Andy Pilney

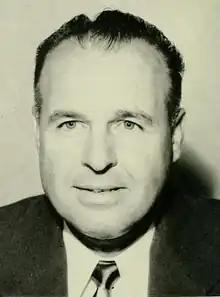
Pilney pictured in "Jambalaya 1955", Tulane yearbook

Antone James "Andy" Pilney (January 19, 1913 – September 15, 1996) was an American football coach and player of football and baseball. He played football and baseball at the University of Notre Dame in the mid-1930s and then professional baseball from 1936 to 1939. Pilney had a three-game stint in Major League Baseball with the Boston Bees in July 1936. He served as the head football coach at Tulane University from 1954 to 1961, compiling a record of 25–49–6.